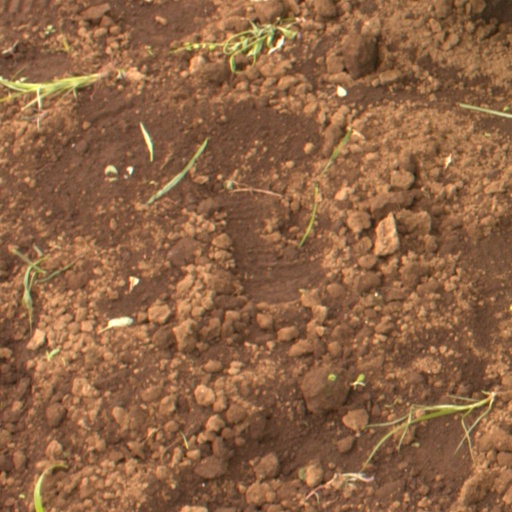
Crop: soybean